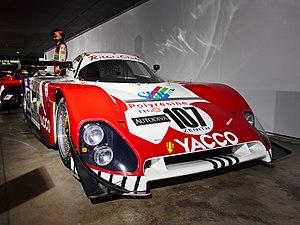
Jean-Louis Ricci, né le 22 février 1944 à Boulogne-Billancourt et mort le 27 février 2001, est un pilote de course automobile français.